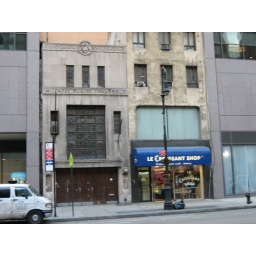
Rick noticed that the hotel next door -- the the right -- had been build around these two buildings